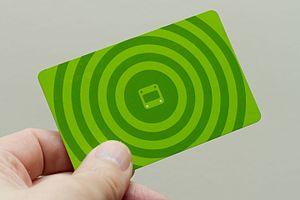
Les Transports de la région d’Helsinki, en suédois : Samkommunen Helsingforsregionens trafik, HRT est une société qui a pris ses fonctions le 1ᵉʳ janvier 2010 pour gérer les transports de la région d'Helsinki en Finlande.